Tippi Hedren

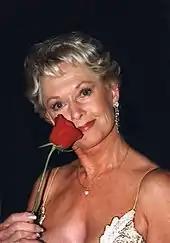
Hedren in 2002

In 2012, "The Girl", an HBO/BBC film about Hedren and Hitchcock's relationship, based on Donald Spoto's 2008 book "Spellbound by Beauty: Alfred Hitchcock and His Leading Ladies", was released. When she was first told about the project, Hedren said she had mixed feelings about it, "To be still alive and have a film made about you is an awesome and incredibly frightening experience." Hedren and Hitchcock were respectively portrayed by Sienna Miller and Toby Jones.